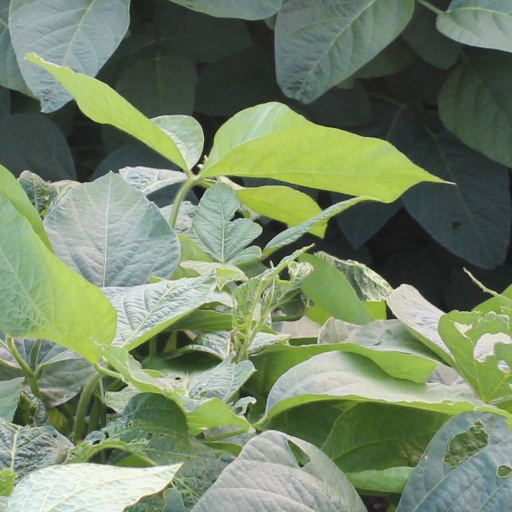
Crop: soybean